Russia–European Union relations

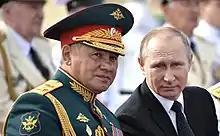
Russian President Vladimir Putin, who has ruled Russia since 1999, with then-Defense Minister Sergei Shoigu

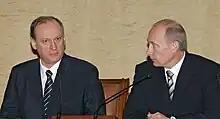
The inquiry report stated that the FSB operation to kill Litvinenko was probably approved by Nikolai Patrushev (left) and Vladimir Putin

Konstantin Rykov and Timur Prokopenko, both closely tied to United Russia and the Russian Federation's Presidential Administration, were the key figures in funneling money to these parties. "Agence France-Presse" stated that "From the far right to the radical left, populist parties across Europe are being courted by Russia's Vladimir Putin who aims to turn them into allies in his anti-EU campaign" and that "A majority of European populist parties have sided with Russia over Ukraine." During the Russian military intervention in Ukraine, British politicians Nigel Farage of the far-right and Jeremy Corbyn of the far-left both defended Russia, saying the West had "provoked" it.